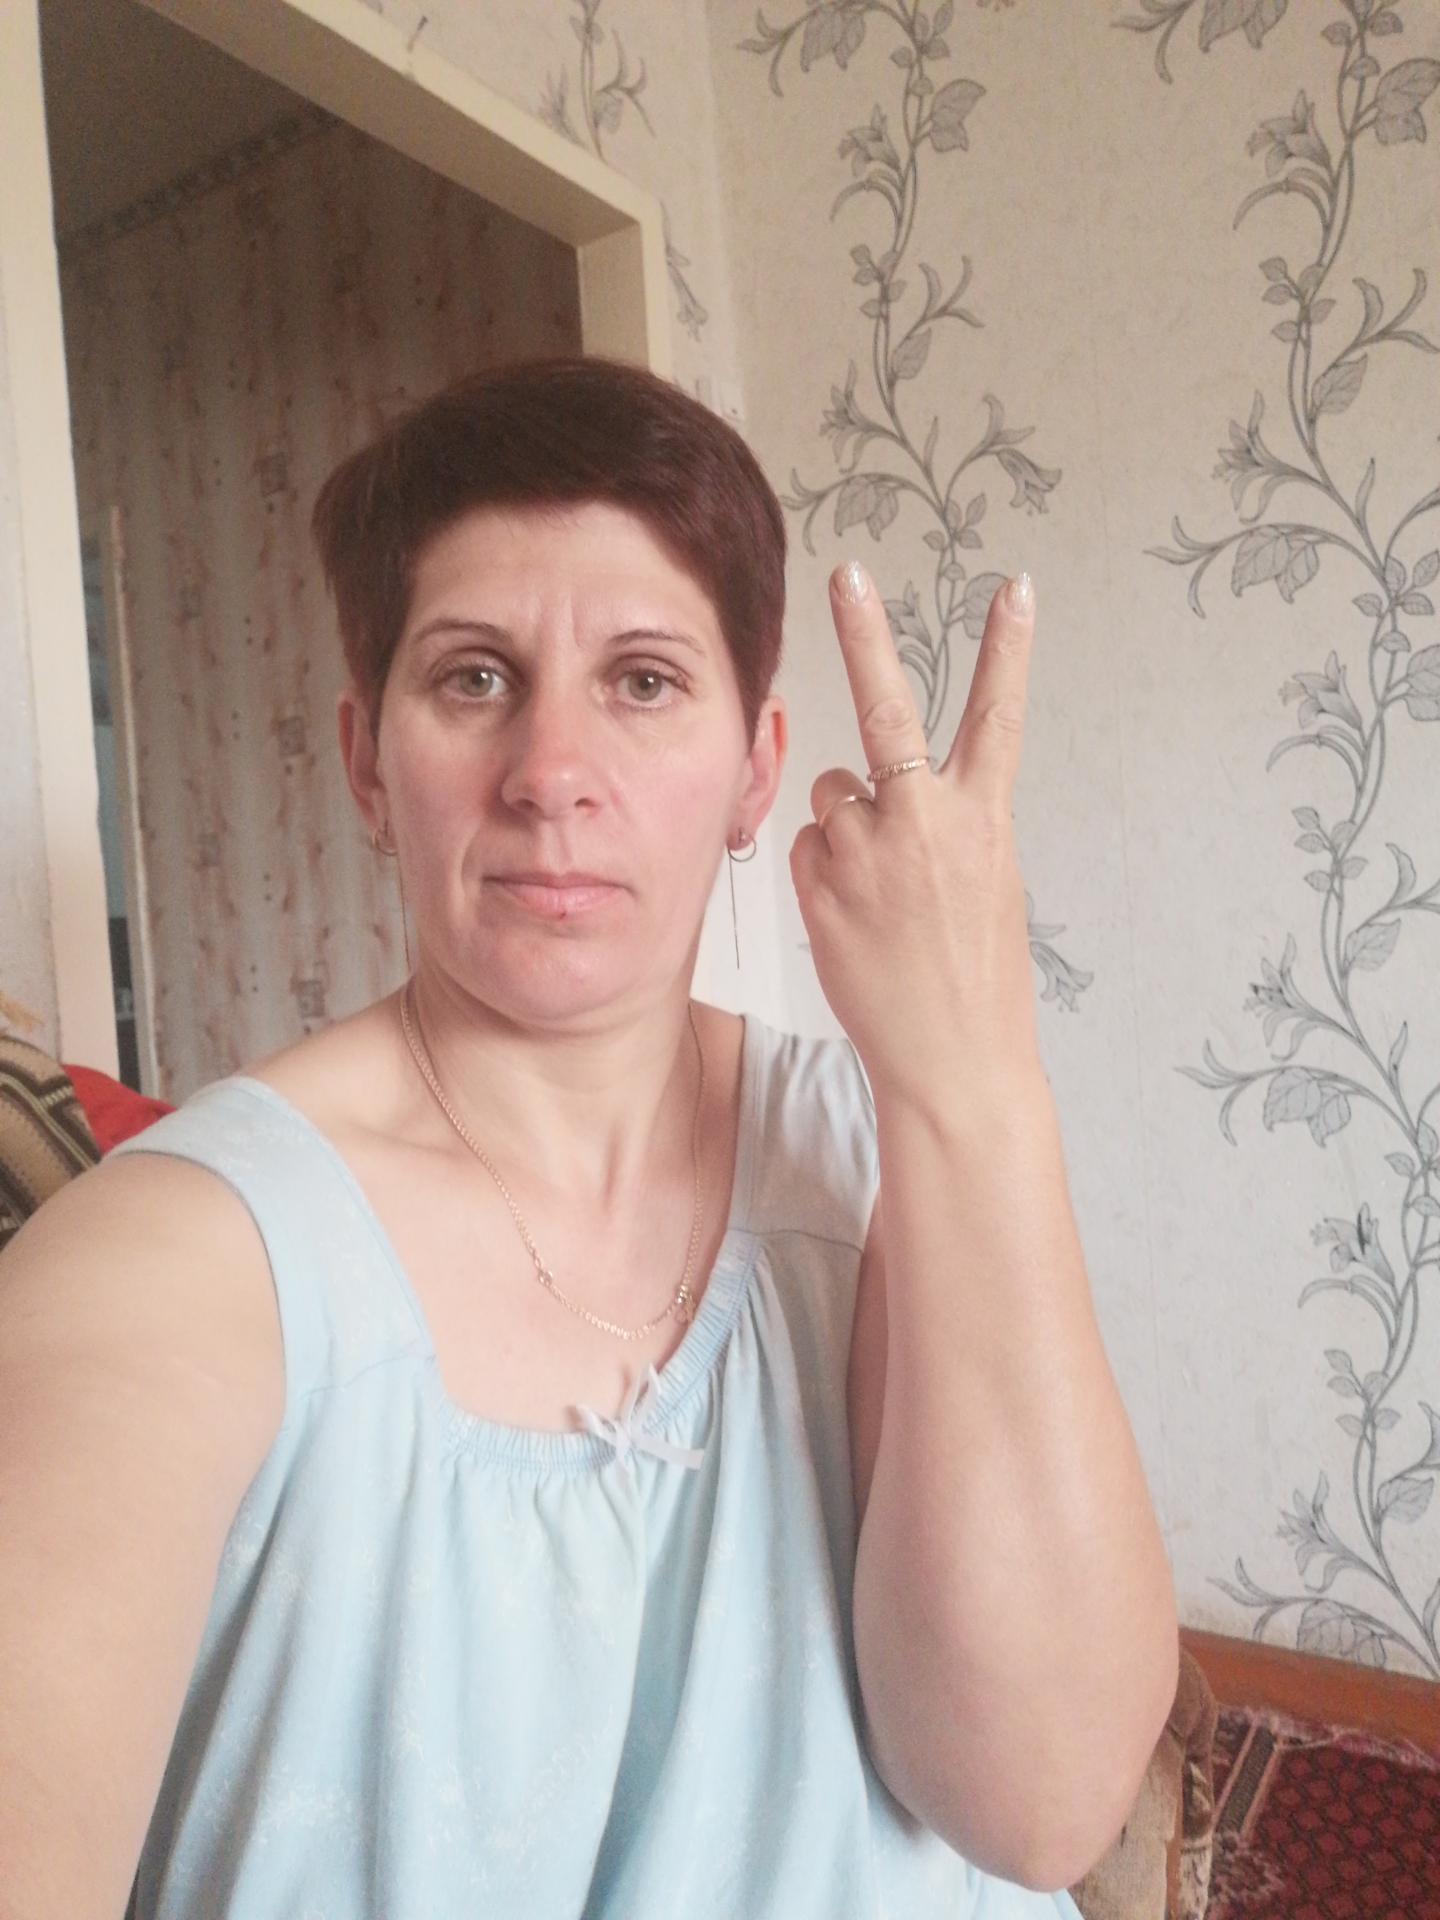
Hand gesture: peace_inverted